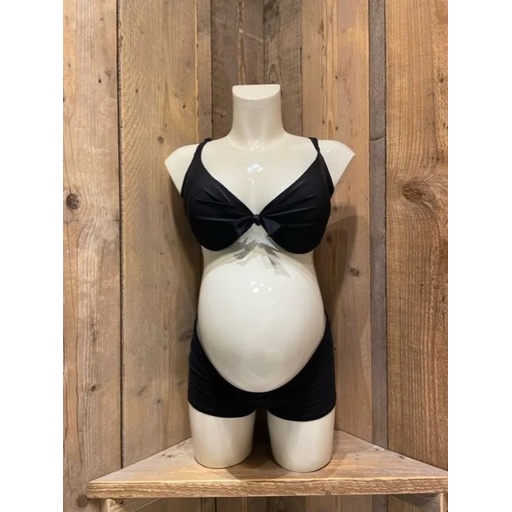
NOPPIES SAINT TROPEZ SHORTS BLACK ZWEMSHORT
Laatste stuk maat XS/S
Brand: Noppies
Category: Apparel & Accessories > Clothing > Maternity Clothing > Maternity Swimwear > Swim Boxers